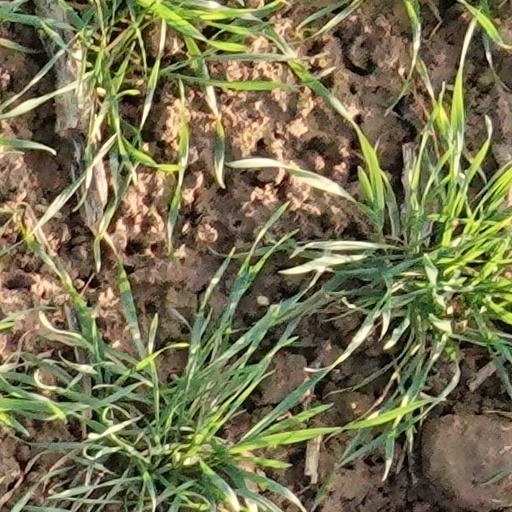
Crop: wheat